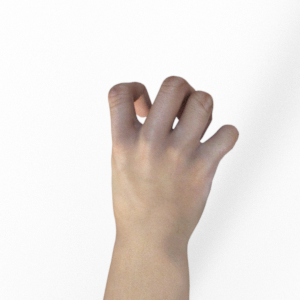
Label: rock